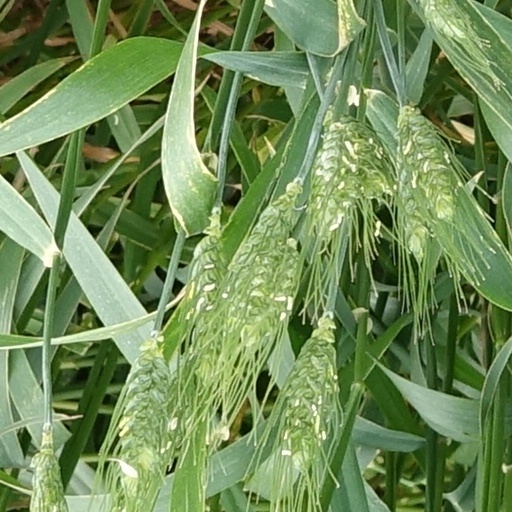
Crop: wheat